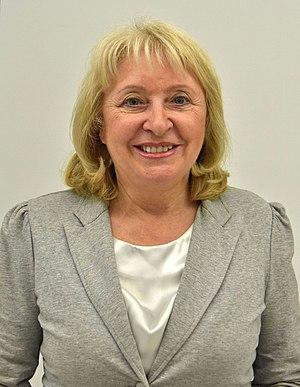
Jolanta Emilia Hibner, née le 26 janvier 1951, est une ingénieure et femme politique polonaise. Elle est membre du Parlement européen de 2009 à 2014 comme député de la Plate-forme civique. Elle a été élue, pour la première fois, en 2005 à la Diète, puis pour un nouveau mandat en 2007 dans le district de Varsovie. En 2009, elle est élue au parlement européen. A la fin de la législature, elle ne sollicite pas de nouveau mandat. En 2015, elle se représente aux élections législatives et est réélue.